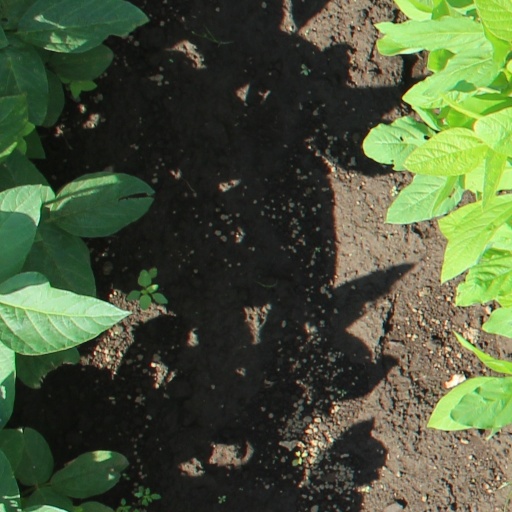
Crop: soybean